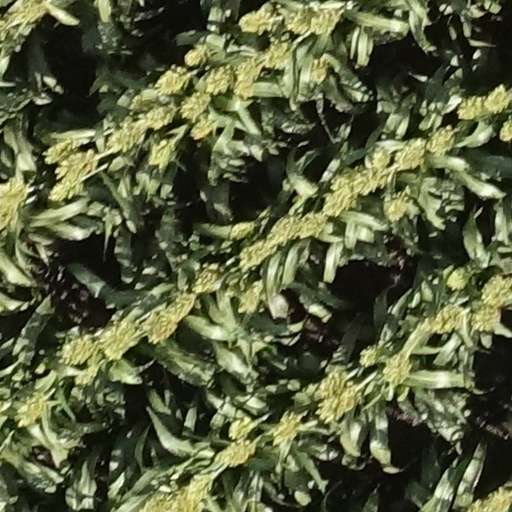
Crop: sorghum